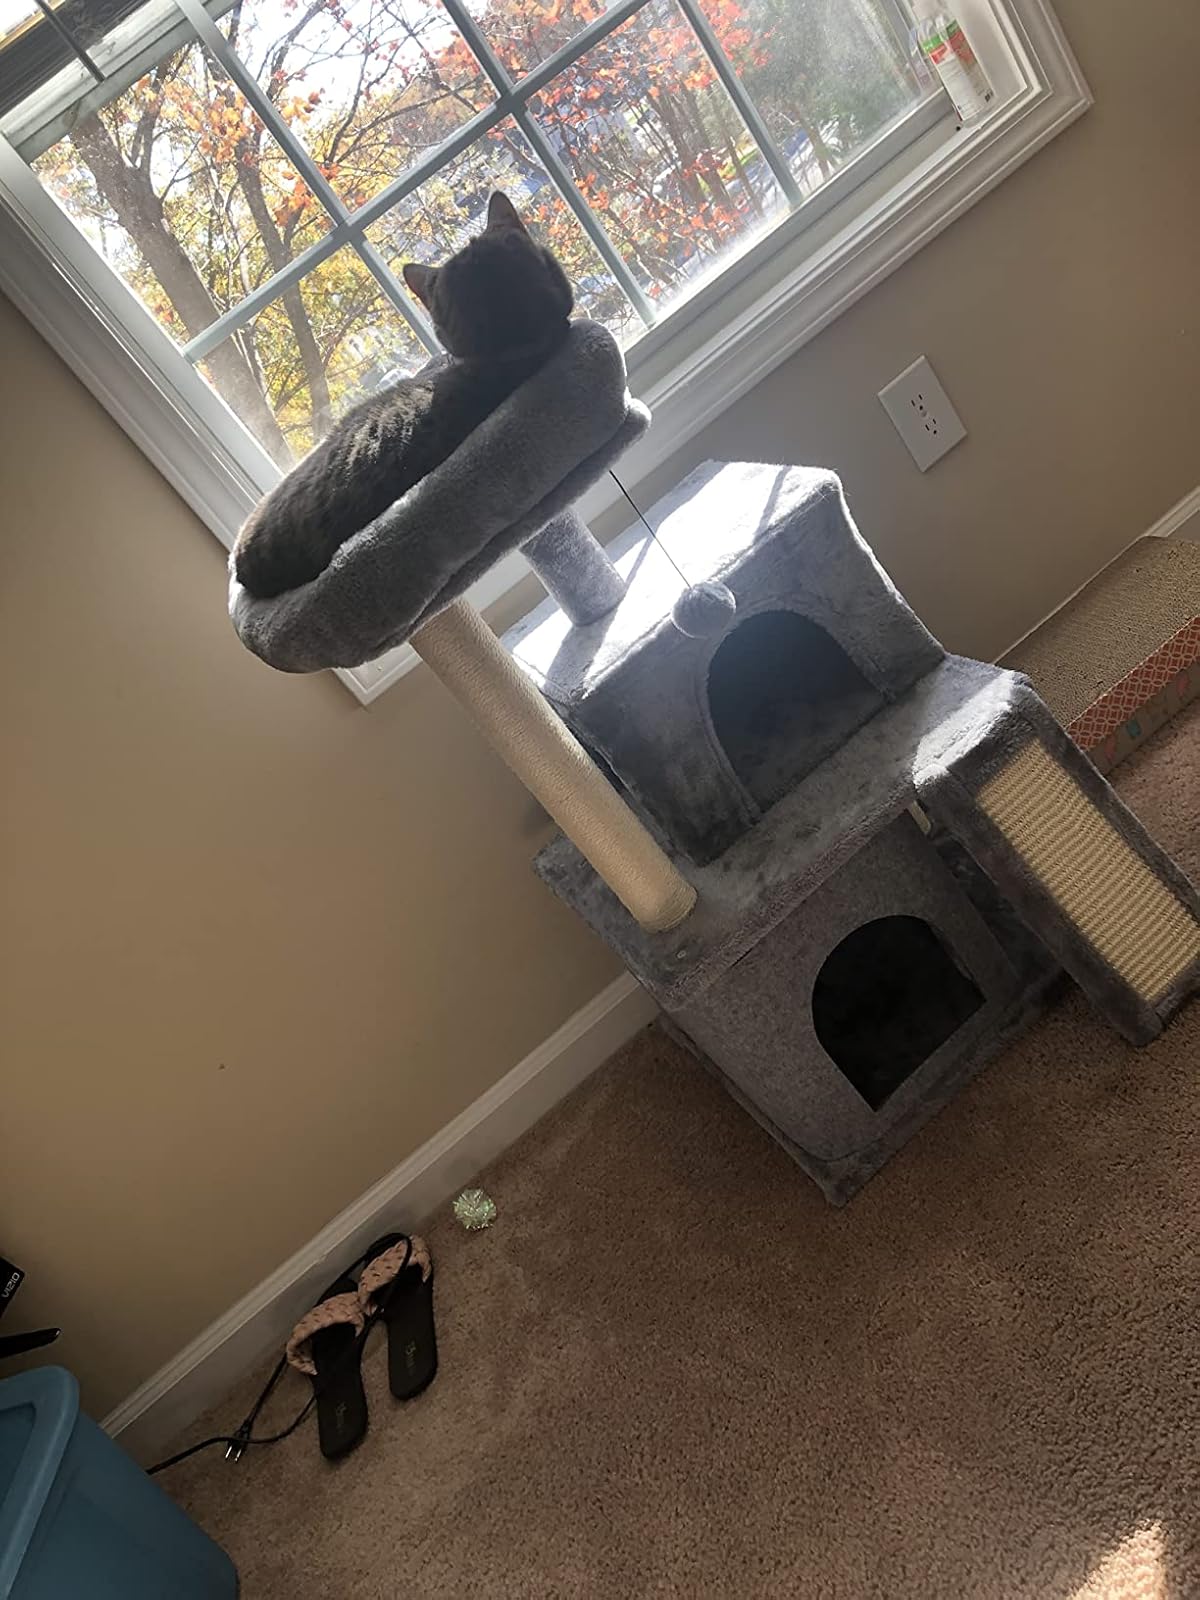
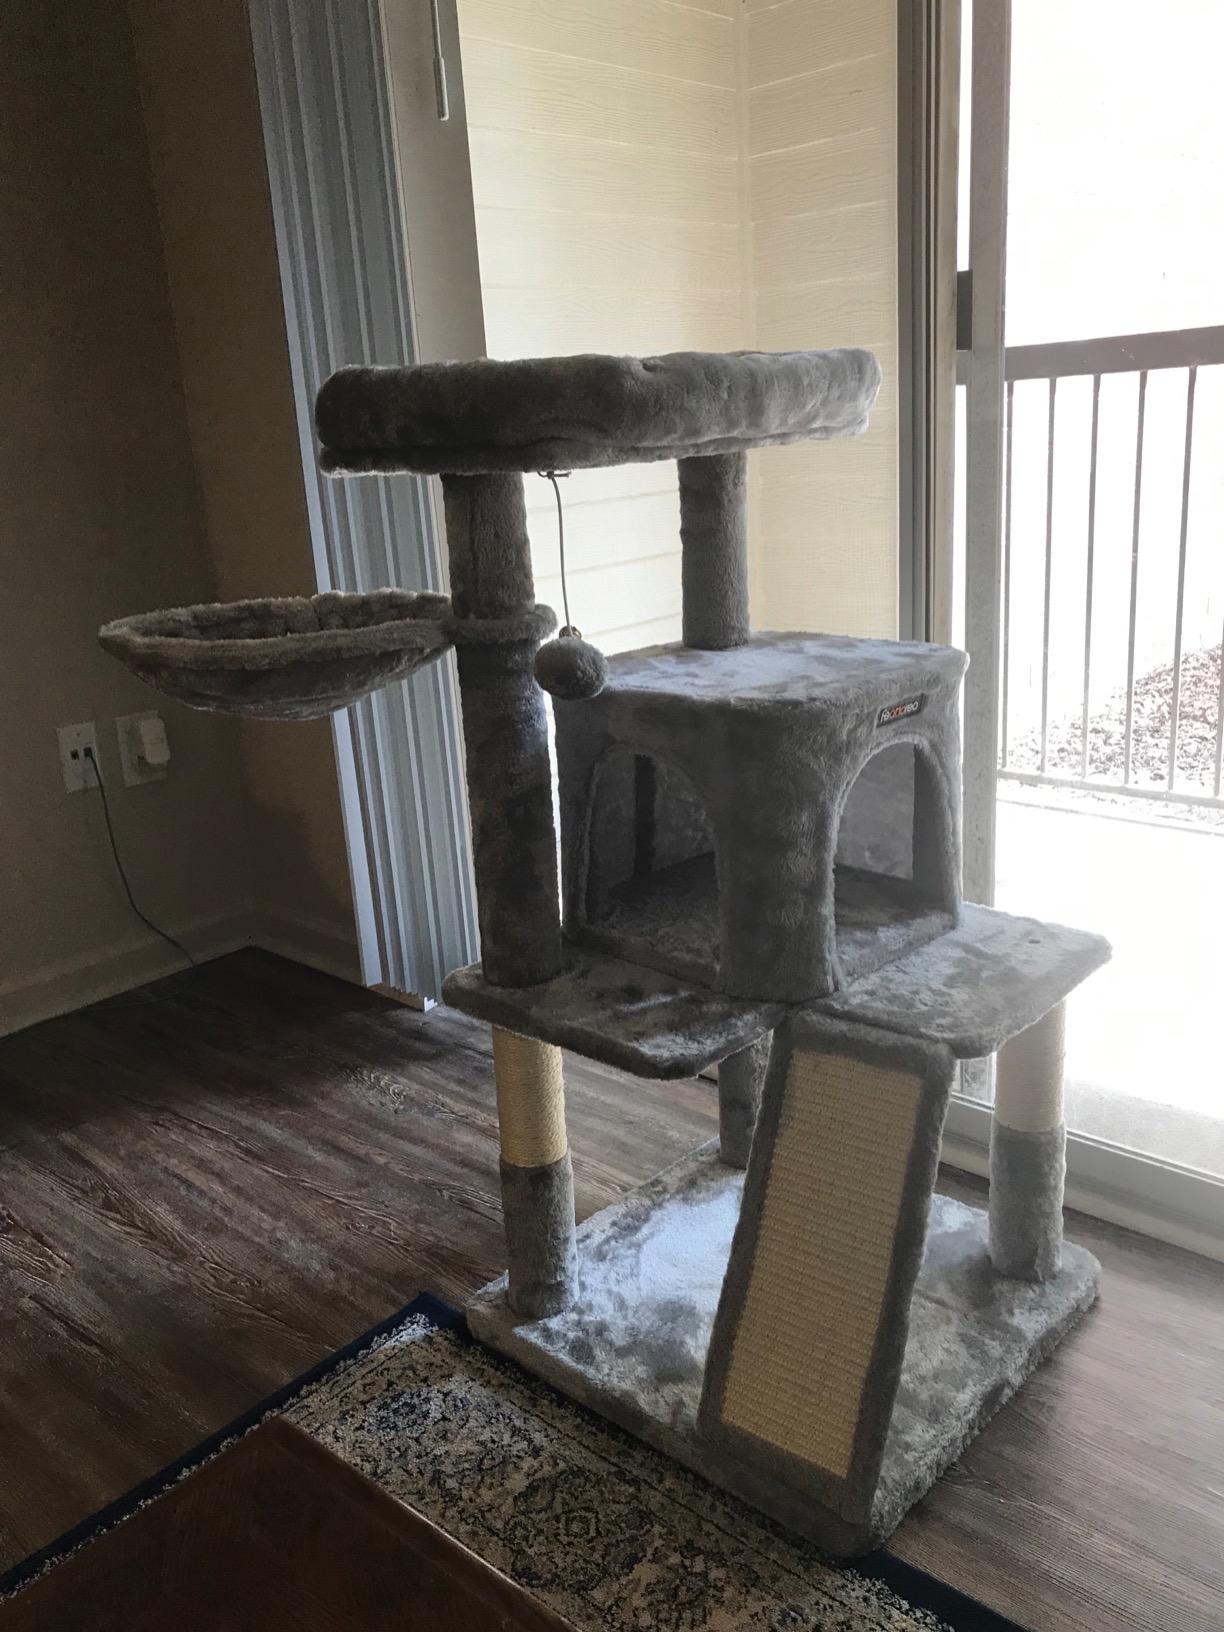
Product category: items_cat tree
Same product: no